Dragon Park Ha Long

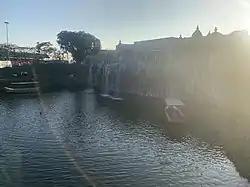

Dragon Park is the largest theme park in Southeast Asia located in Ha Long, Quang Ninh, Vietnam. It opened on January 25, 2017. The amusement park is part of a large resort complex known as Sun World Halong Complex that includes an aerial tramway called the Queen Cable Car, Sun Wheel — a large observation wheel, as well as gardens, restaurants, a shopping district and a family entertainment center with arcade games. The Typhoon water park opened in April 2017. The park was designed in 2015 by International Theme Park Services, Inc. (Cincinnati, Ohio) in collaboration with Wyatt Design Group and Hetzel Design, both based in California.